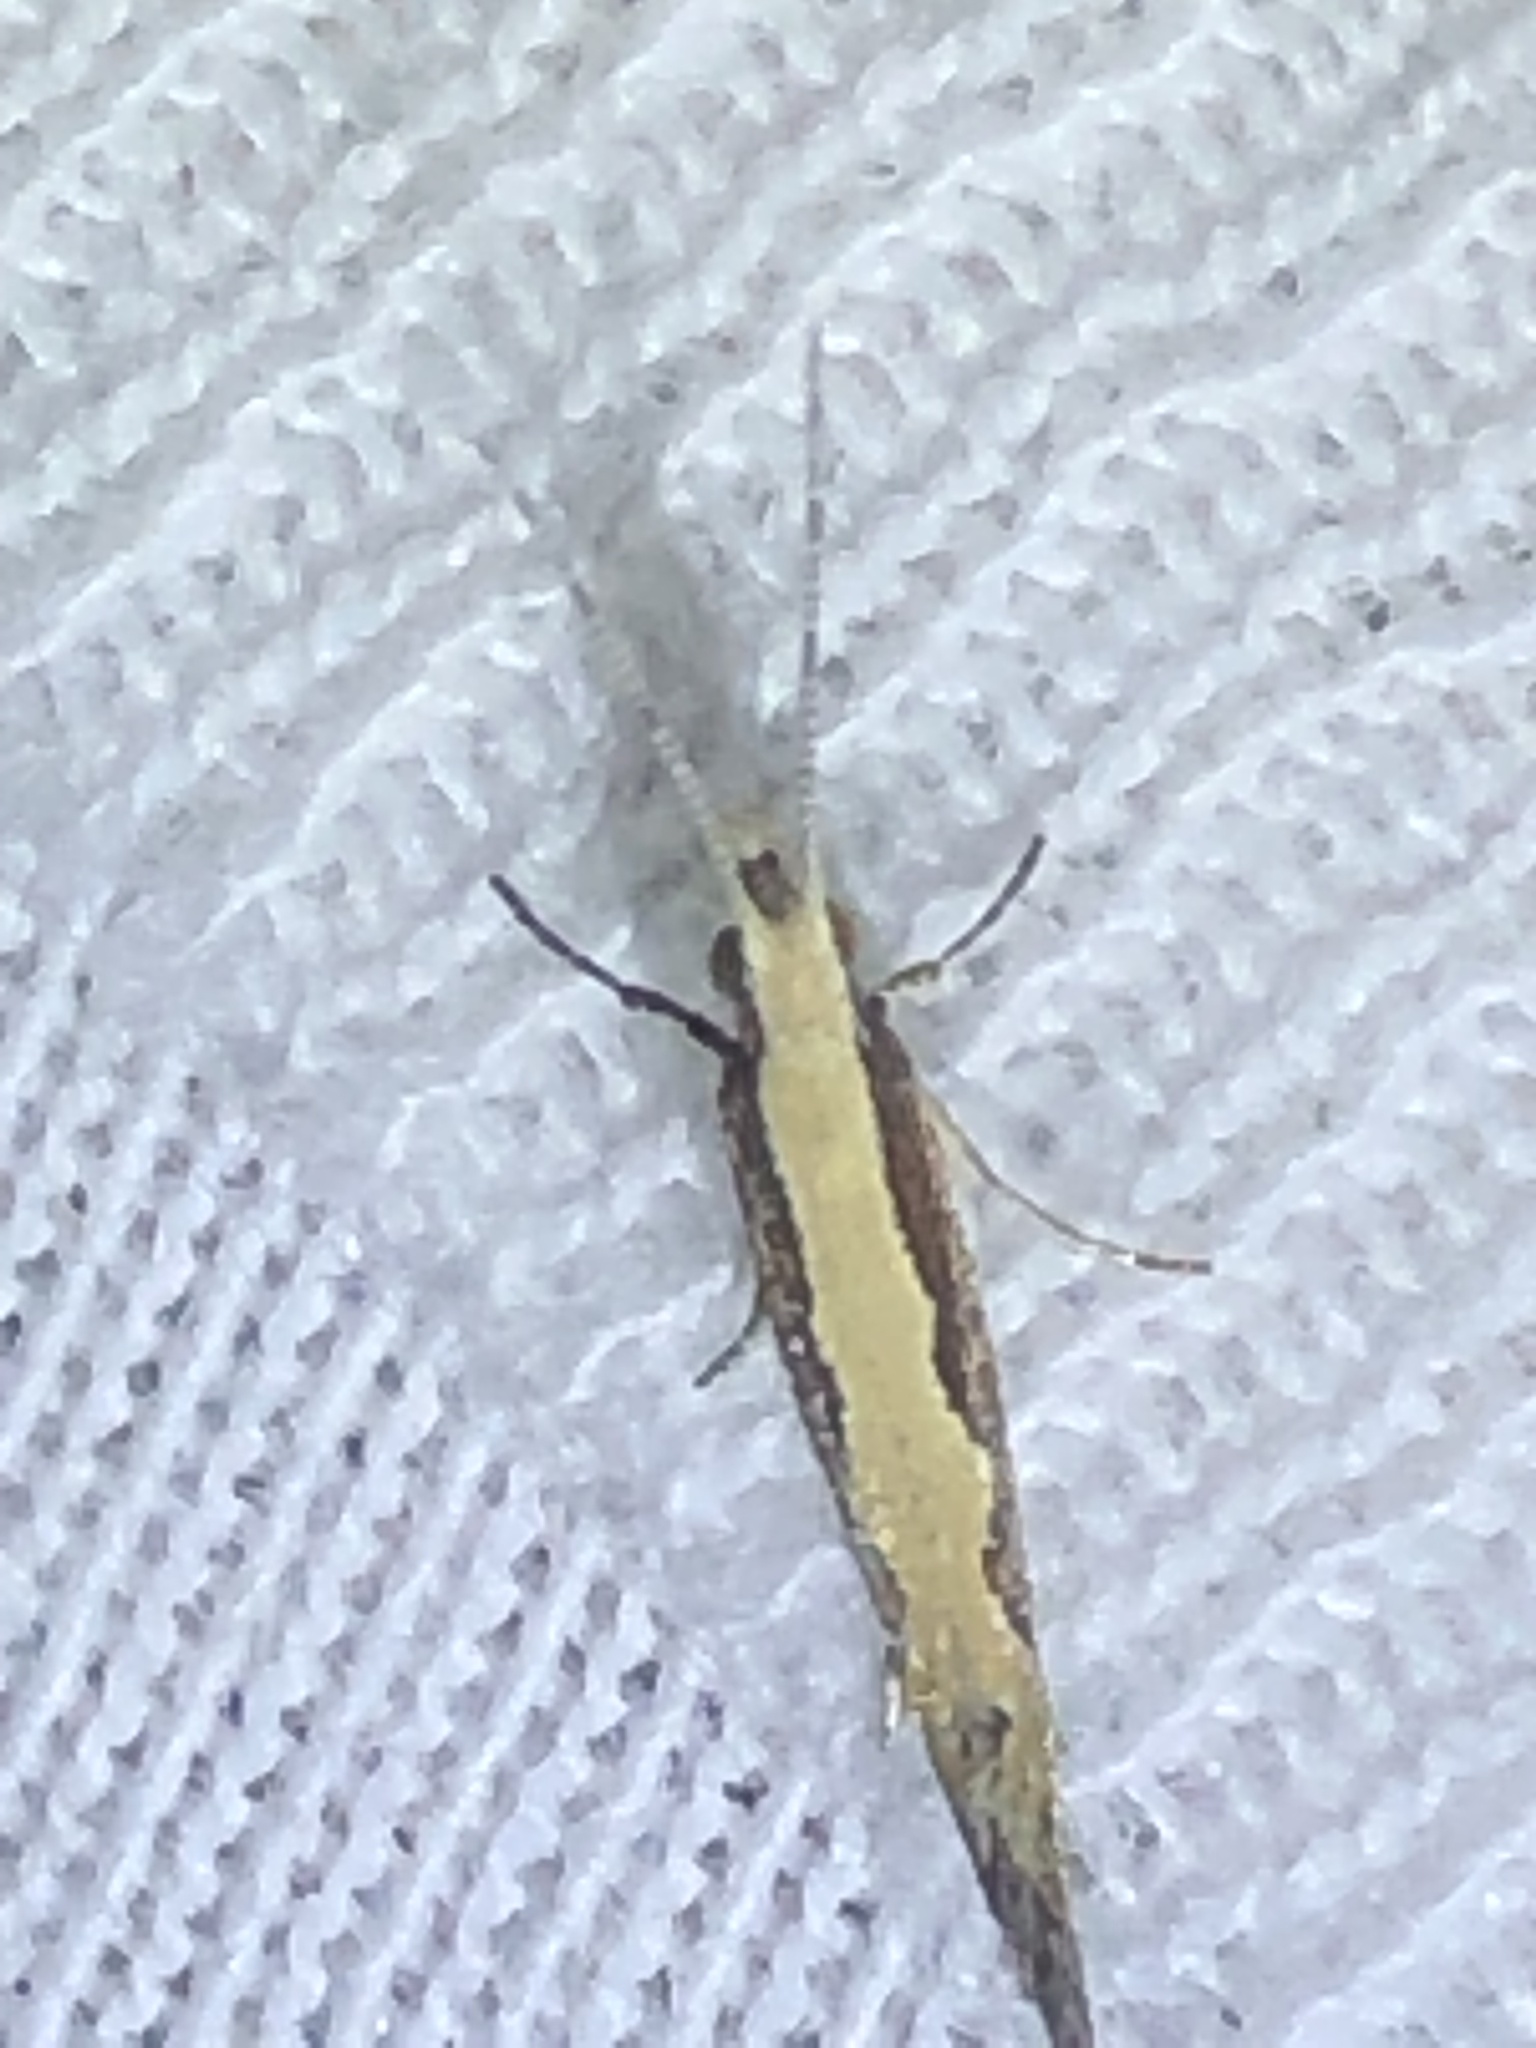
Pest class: diamondback_moth